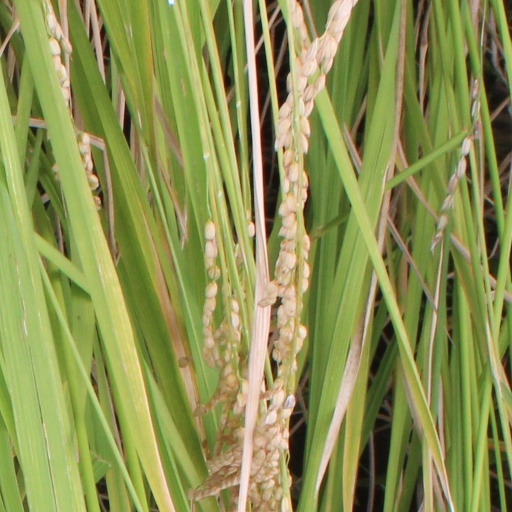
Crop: rice